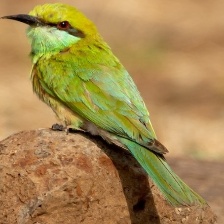
Species: ASIAN GREEN BEE EATER
Scientific name: MEROPS ORIENTALIS
ImageNet parent category: bee_eater